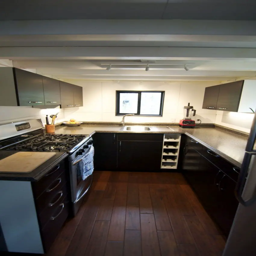
a tiny dream house for freedom